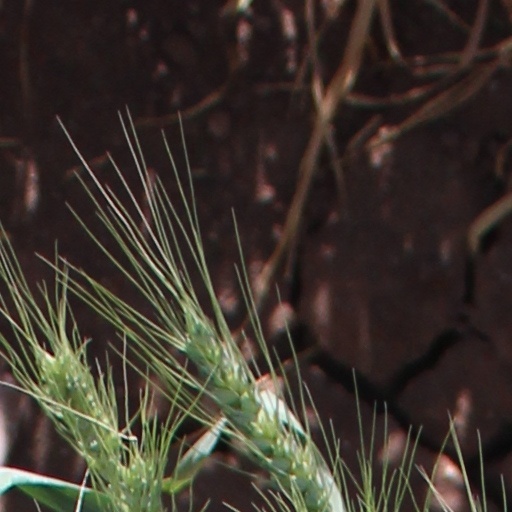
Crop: wheat